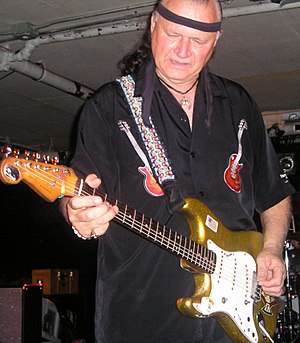
Døde i 2019 / Marts
Døde i 2019 er en liste over notable personer, der er afgået ved døden i 2019.